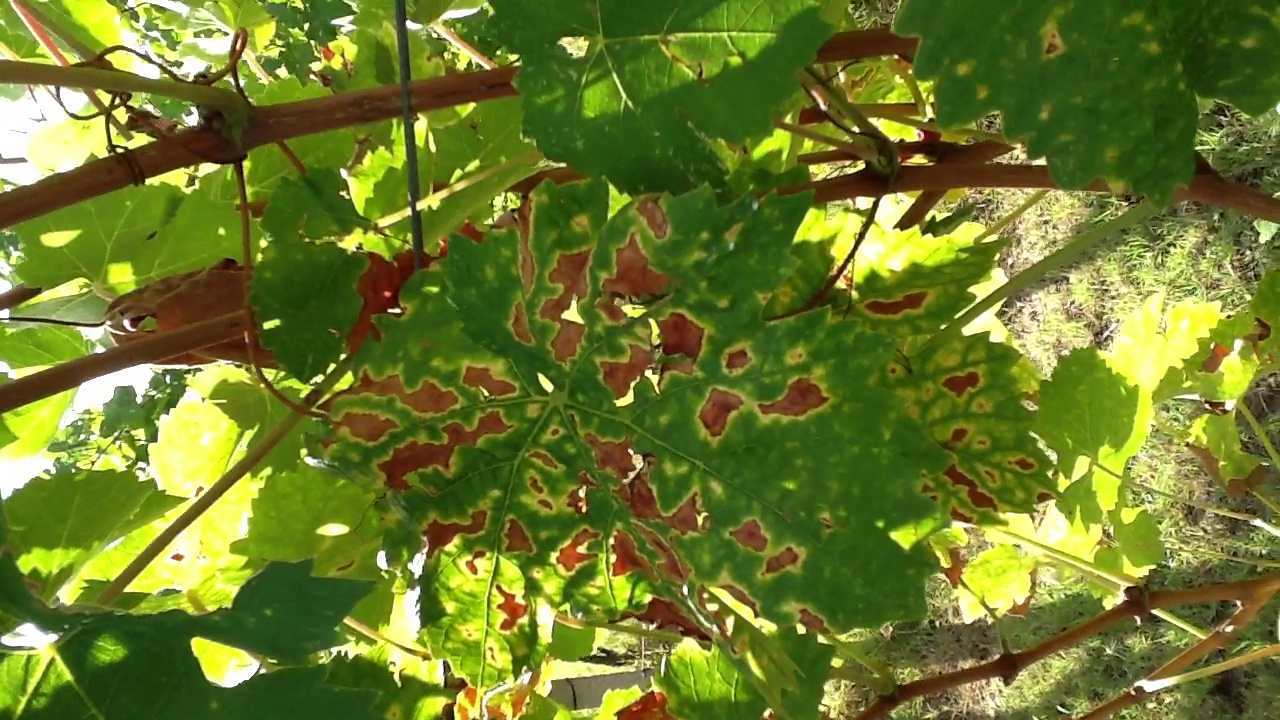
Label: esca